Lite-On Technology Center

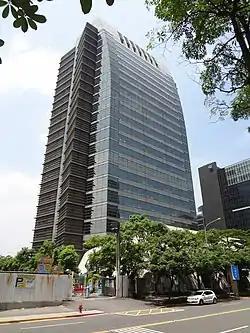

The Lite-On Technology Center is a 23-storey, skyscraper office building completed in 2002 and located in Neihu District, Taipei, Taiwan. The building consists of four basement levels, with a total floor area of . One of the most prominent landmarks in the along the bank of the Keelung River, the building serves as the corporate headquarters of the Taiwanese electronics manufacturer company Lite-On. Designed by Taiwanese architect Kris Yao symbolizing a pair of clasped hands pointing to the sky, the Lite-On Technology Center won the 2006 Professional Awards-General Design Award of Honor presented by the American Society of Landscape Architects.